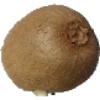
Label: Kiwi 1